Riley Etheridge Jr.

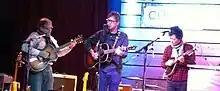
Riley Etheridge Jr. performing live at City Winery in Nashville, TN.

Riley Etheridge Jr. is an American singer-songwriter. Raised in Columbia, South Carolina, he spent twenty years in Louisiana before moving to New York City, where he lived and performed from 2008-2019. He currently resides in Los Angeles.